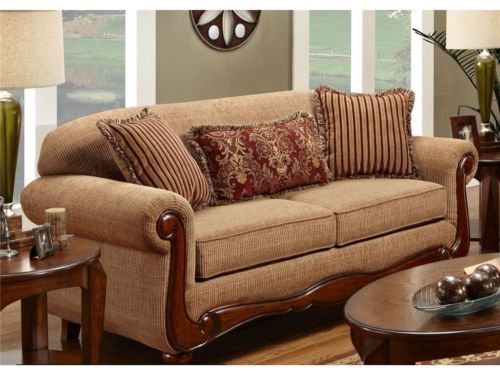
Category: sofa